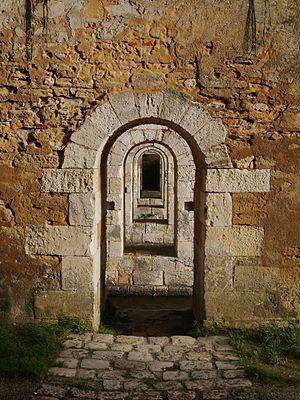
Piles creuses du pont de la citadelle. This building is indexed in the Base Mérimée, a database of architectural heritage maintained by the French Ministry of Culture,
La citadelle du Château-d'Oléron est un ouvrage militaire édifié de 1630 à 1704 afin de protéger la partie méridionale de l'île d'Oléron. Elle est l'un des principaux monuments historiques de la ville du Château-d'Oléron, dans le département de la Charente-Maritime, dans le sud-ouest de la France.